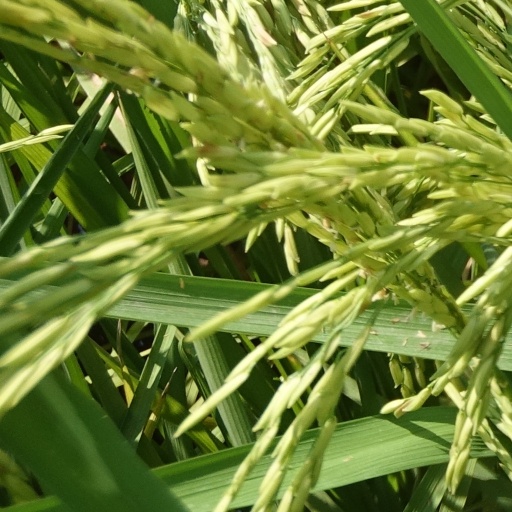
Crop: rice